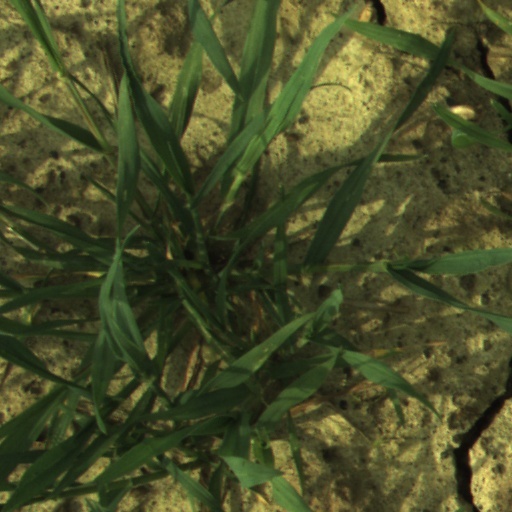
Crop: wheat